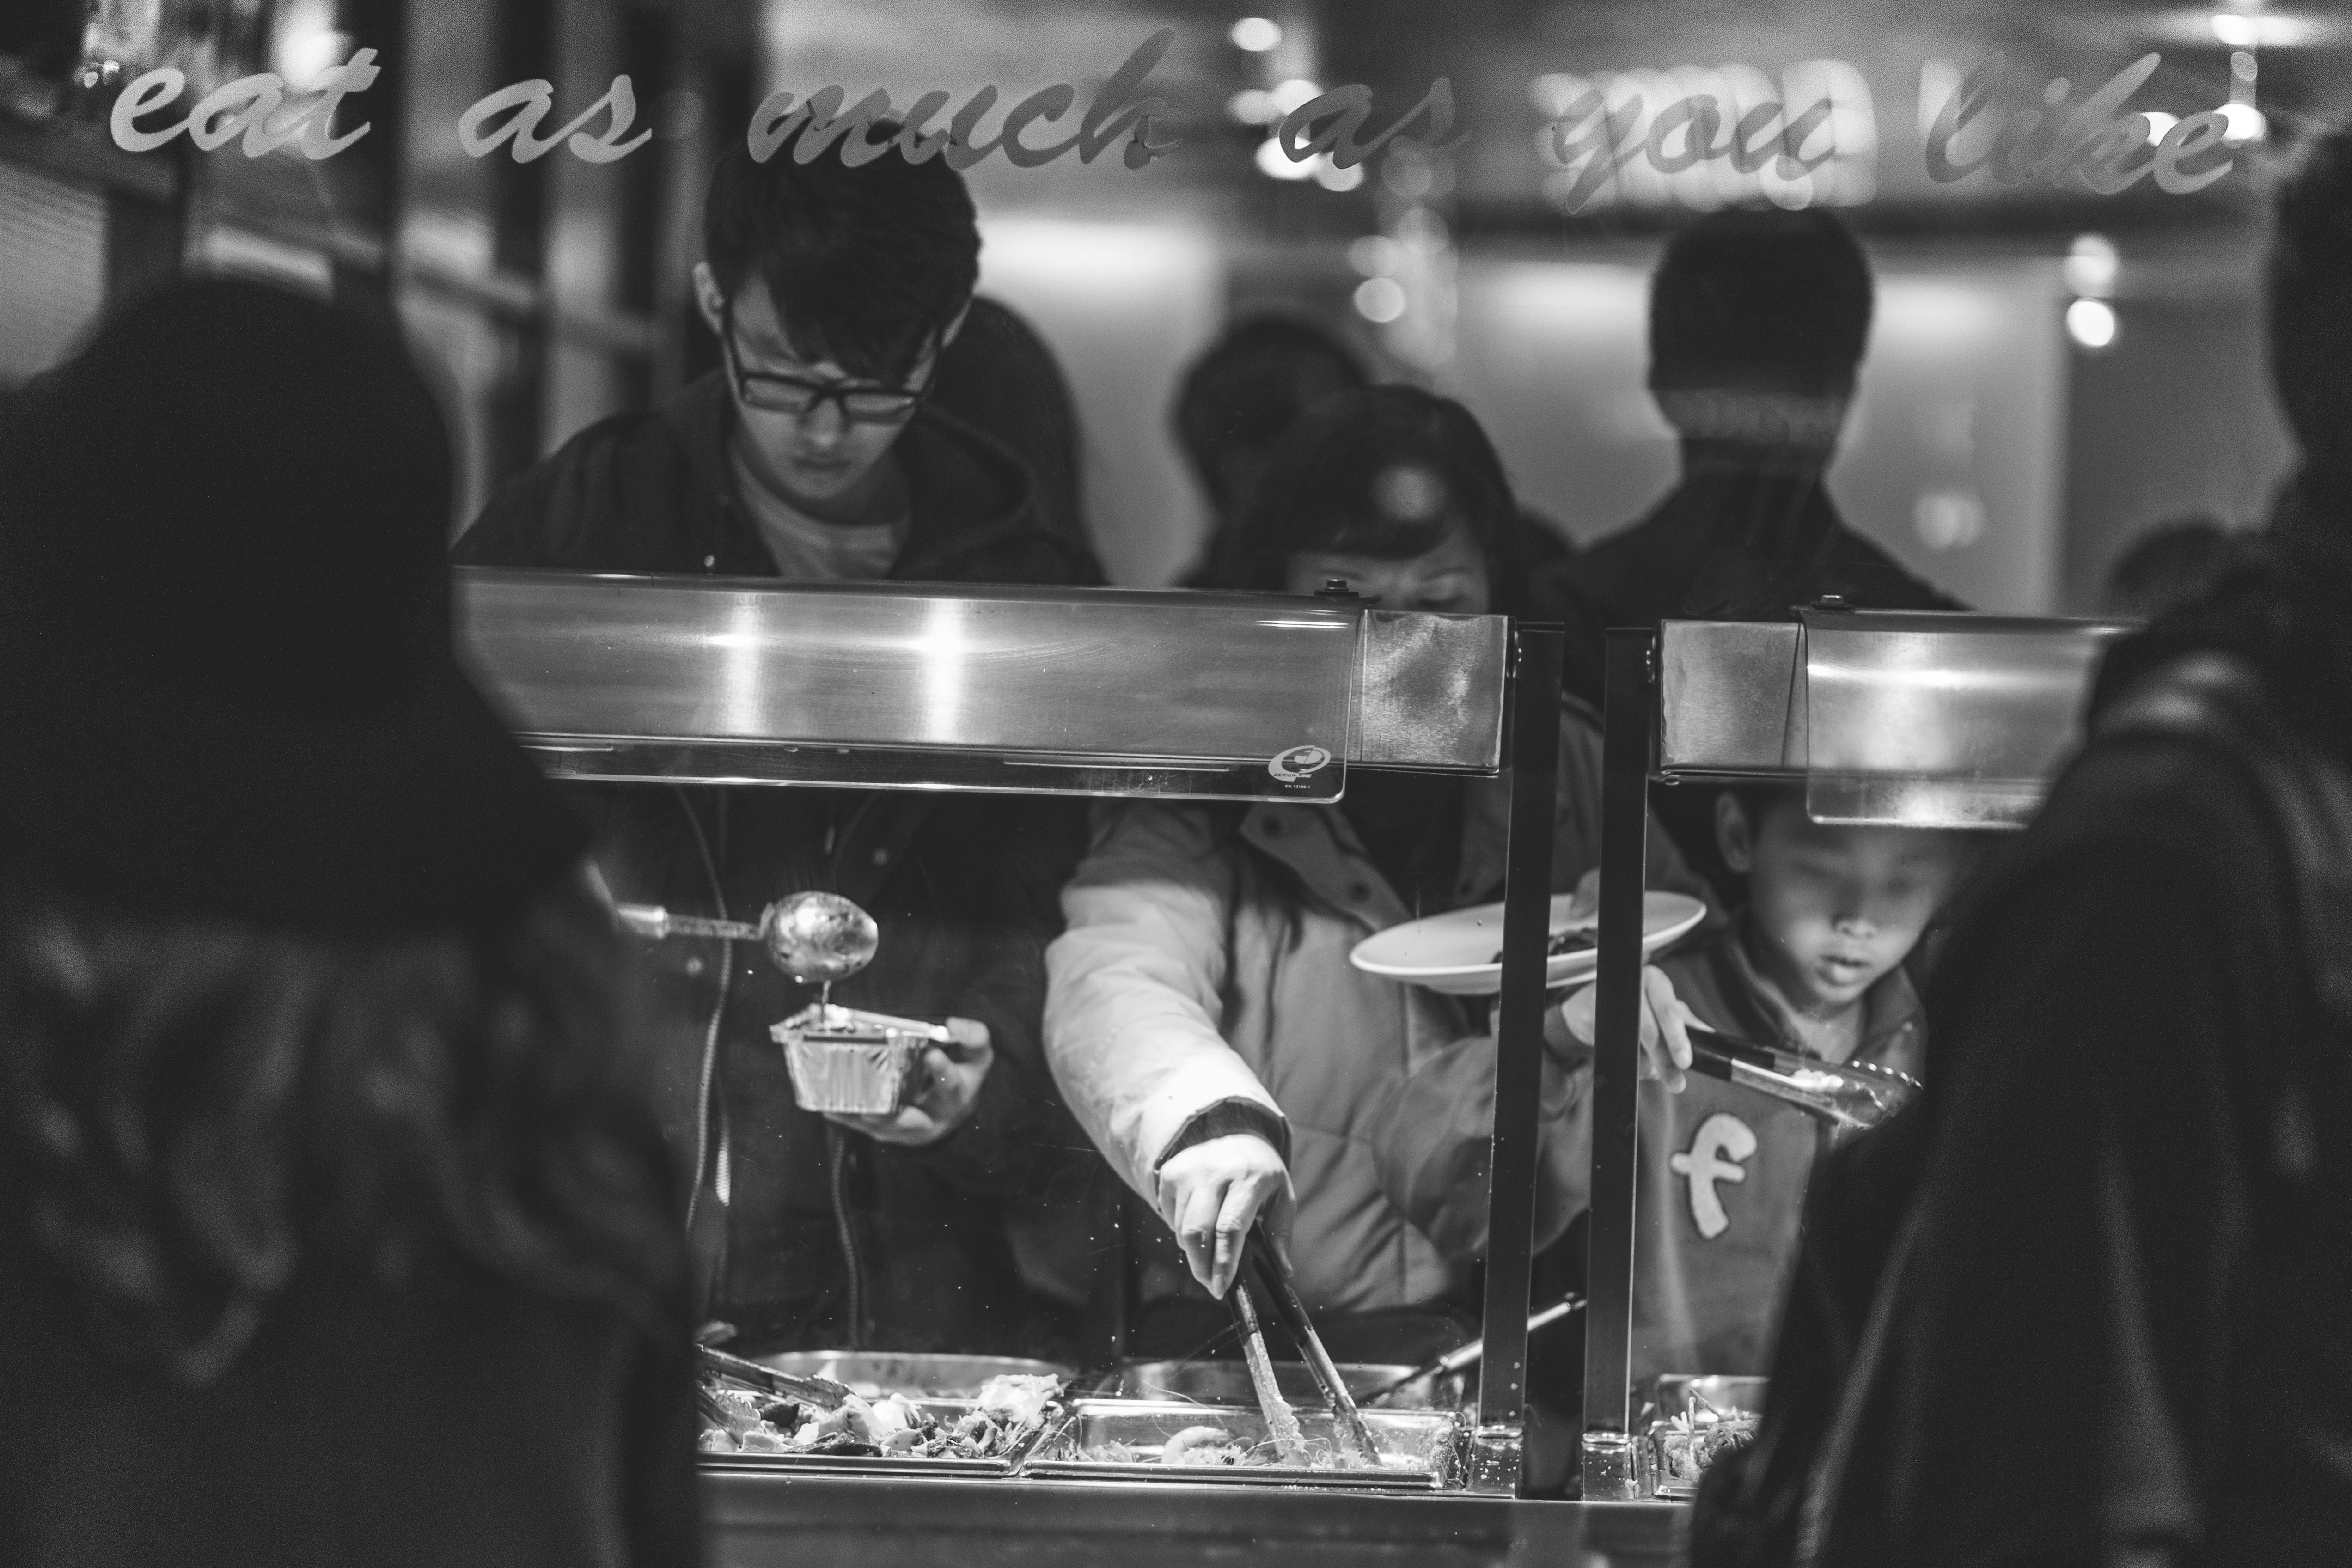
music, black and white, people, asian, food, chinese, black, monochrome, lunch, buffet, dinner, monochrome photography, film noir